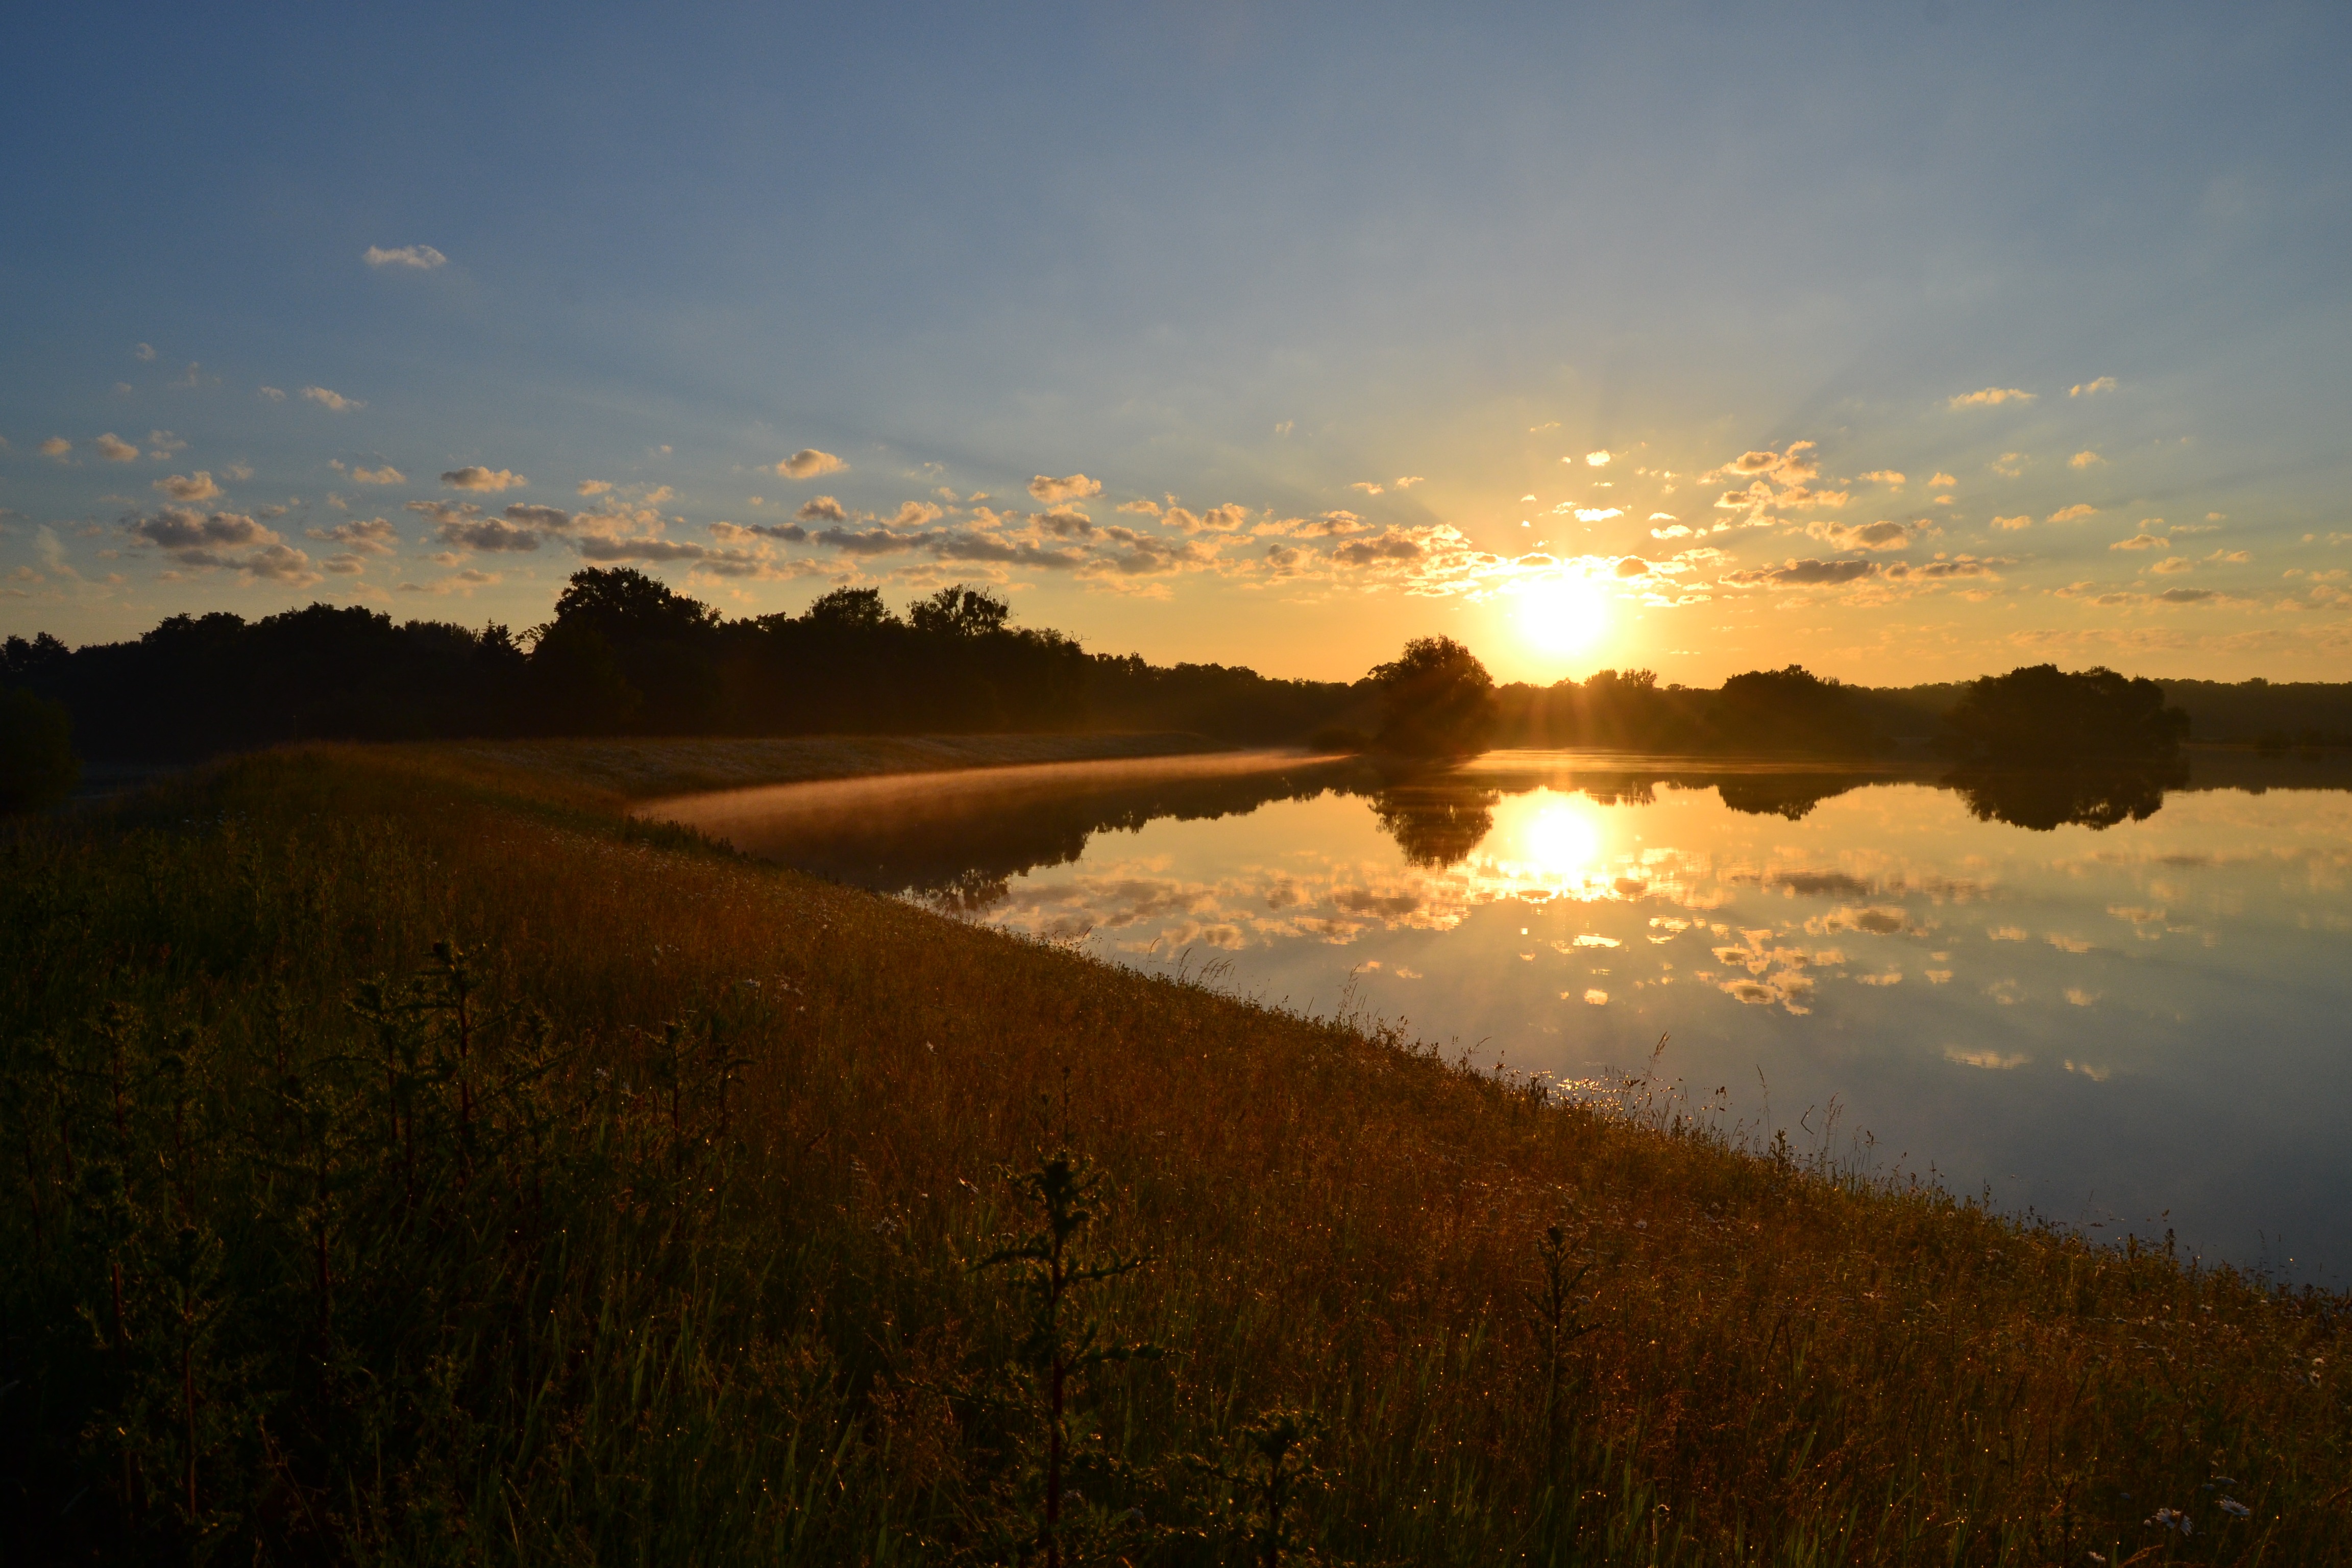
landscape, sea, nature, horizon, mountain, cloud, sun, sunrise, sunset, mist, sunlight, morning, hill, lake, dawn, river, dusk, evening, reflection, reservoir, loch, elbe, afterglow, atmospheric phenomenon, flood 2012